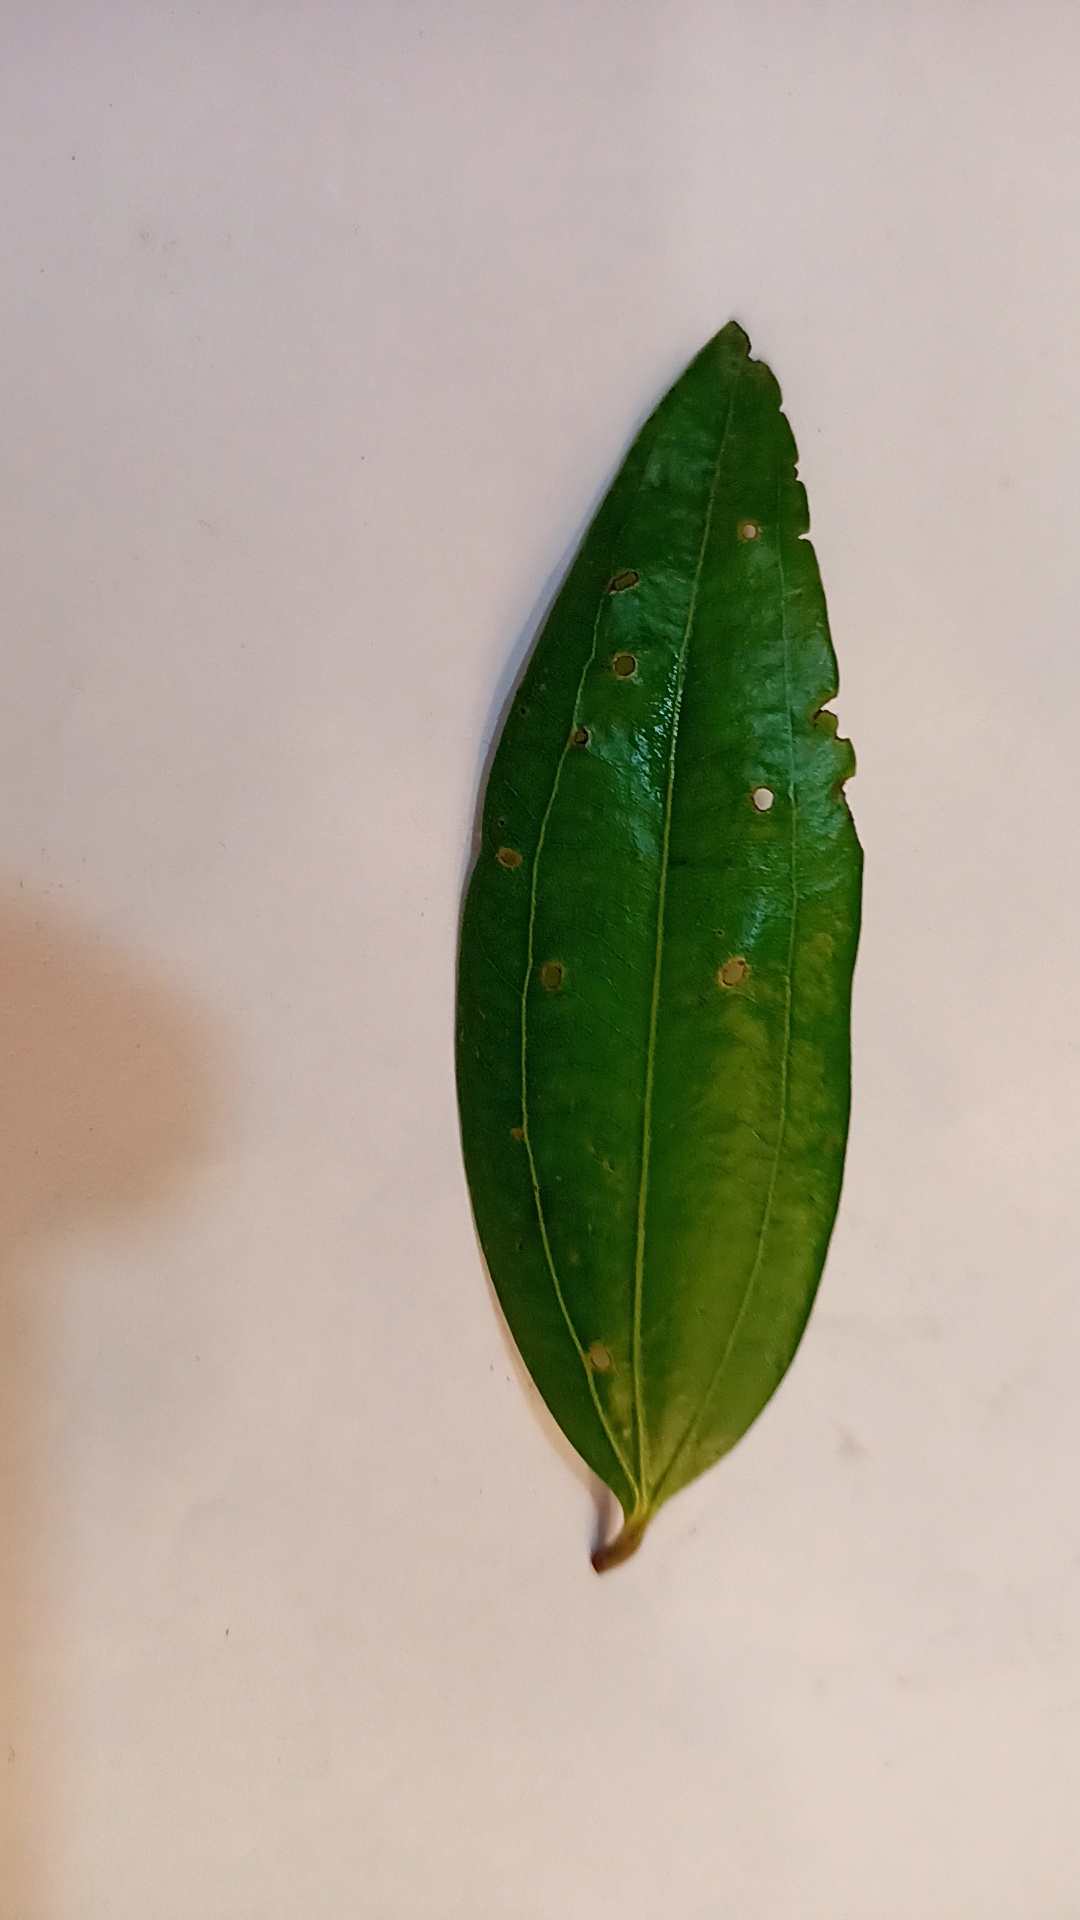
Label: Disease